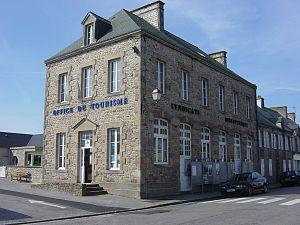
Le bâtiment de l'office de tourisme à Beaumont-Hague.